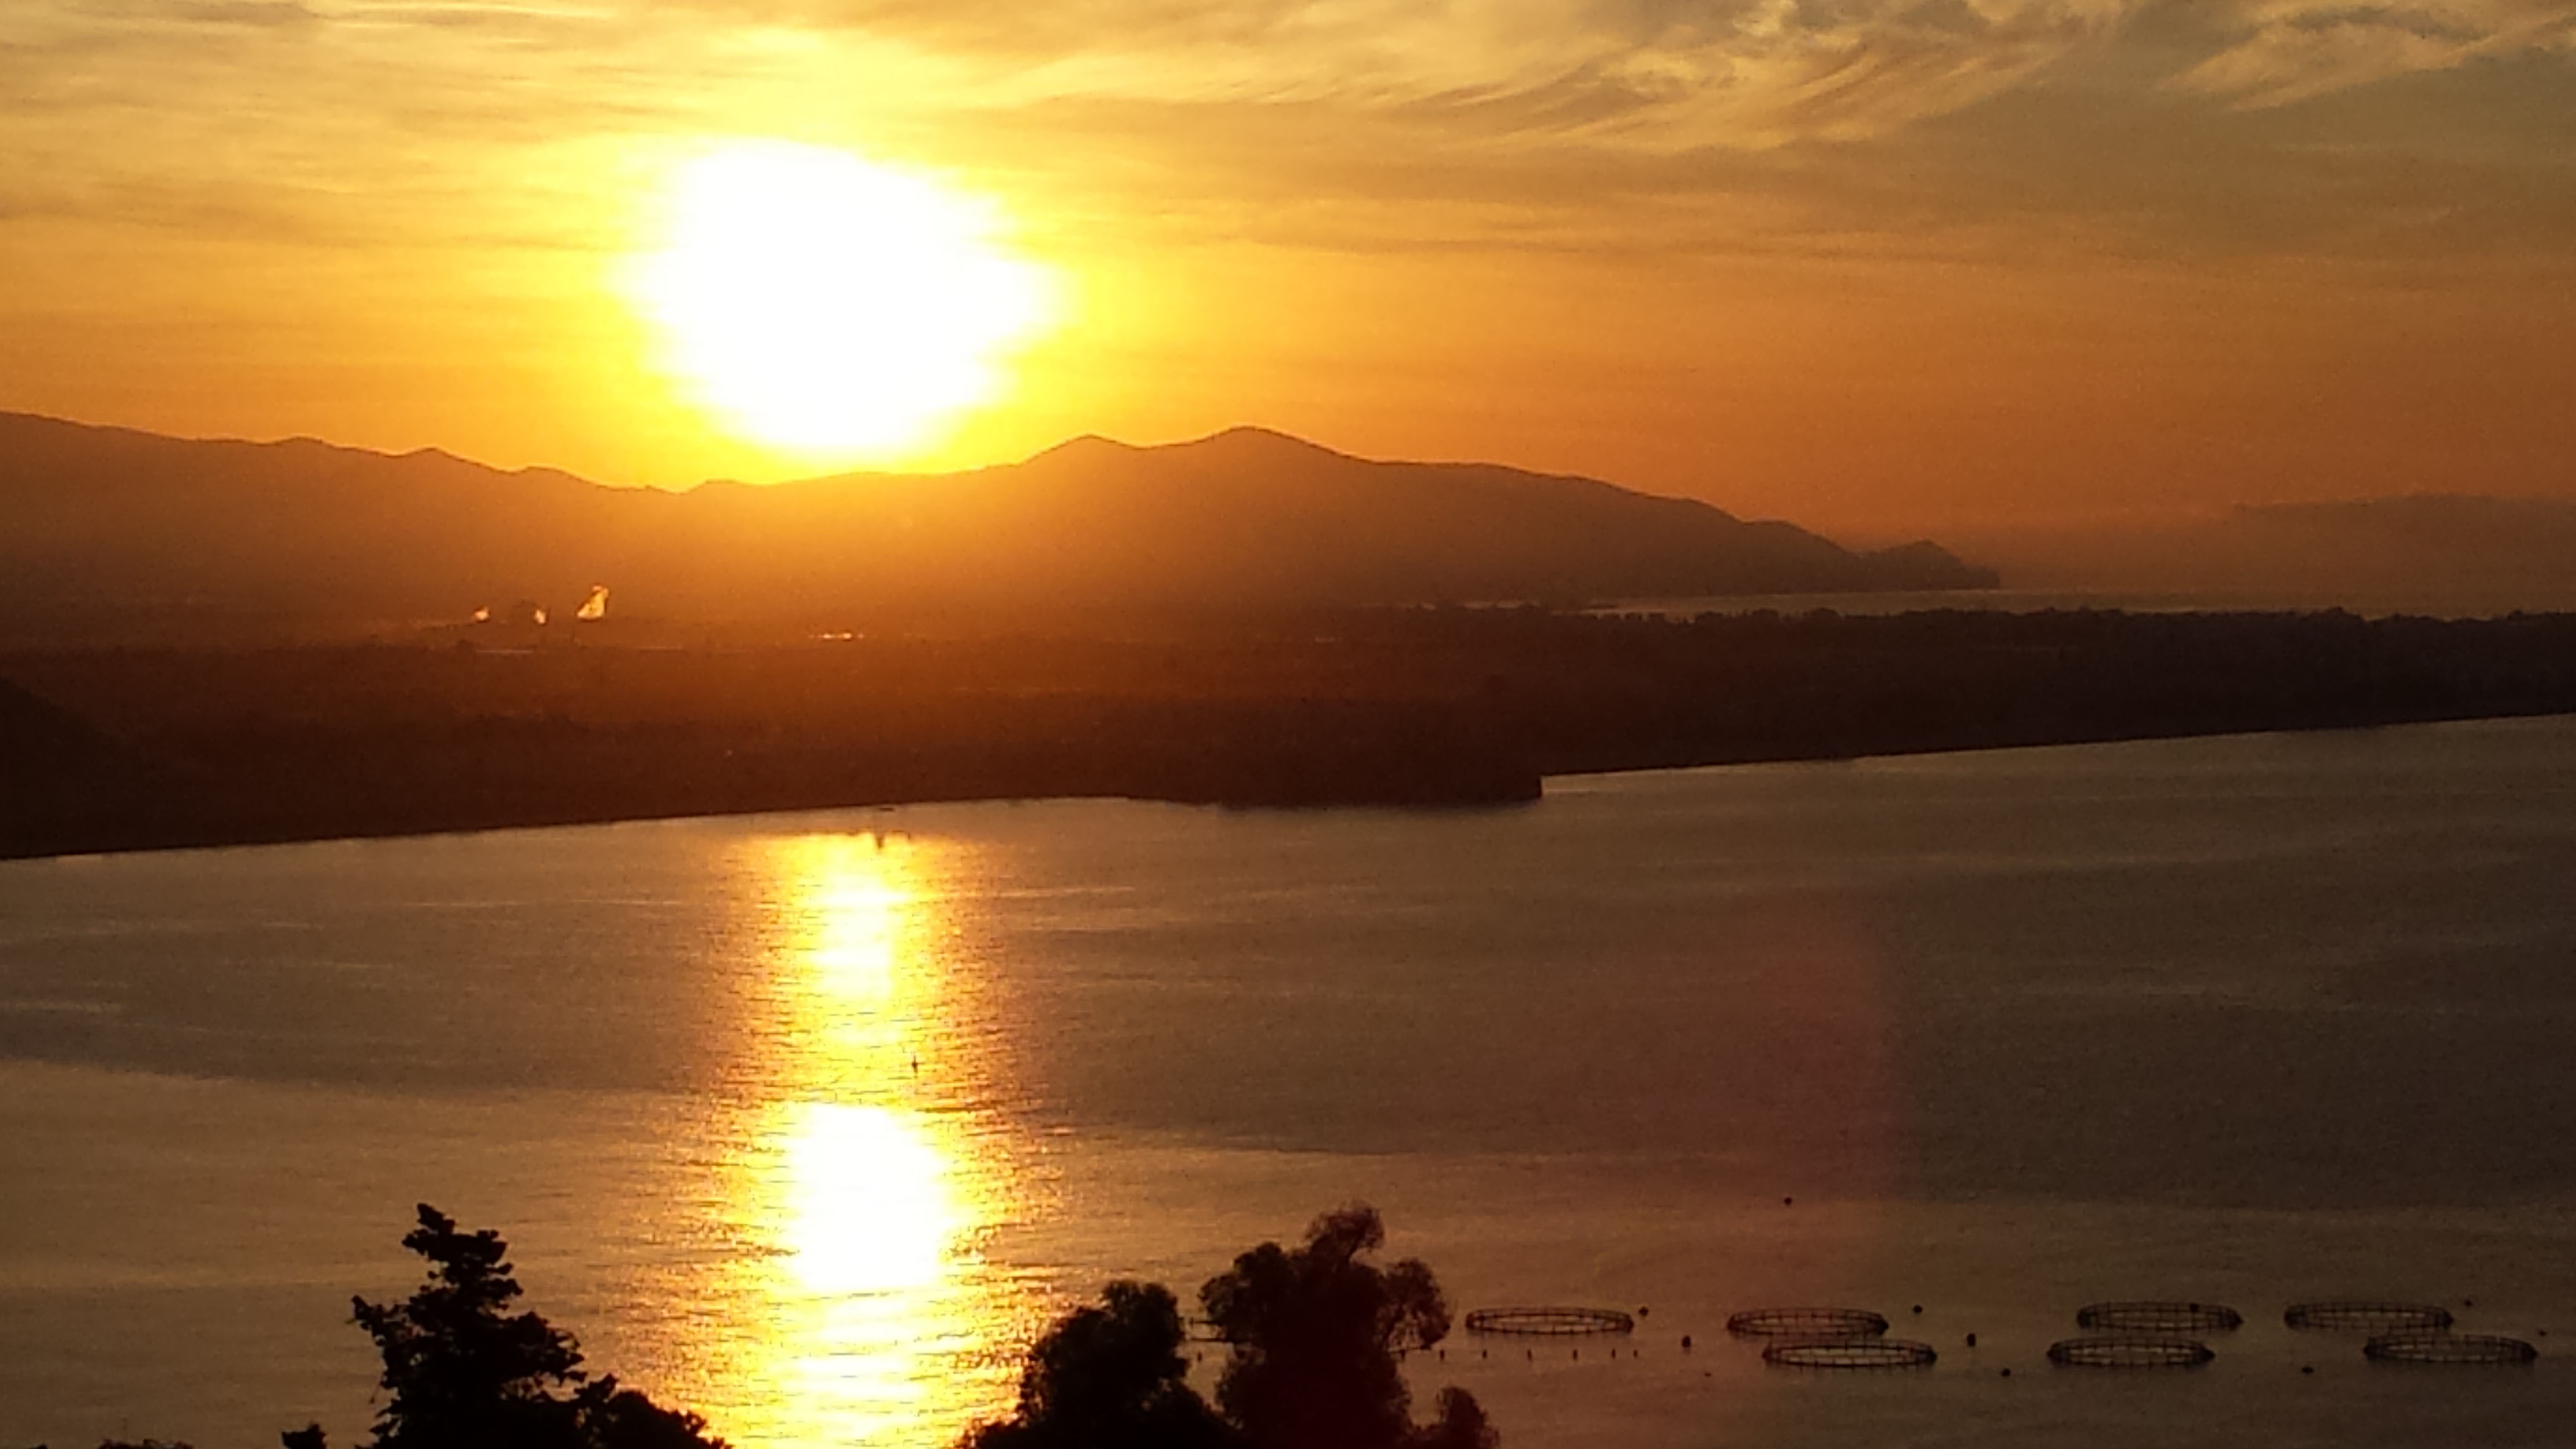
sea, coast, ocean, horizon, sun, sunrise, sunset, sunlight, morning, dawn, dusk, evening, morgenstimmung, atmospheric, afterglow, sunrise on the sea, atmospheric phenomenon, red sky at morning